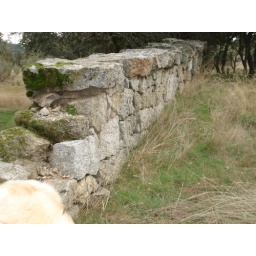
One of the many drystone walls near Valdemorilla just north of Madrid. Well built with heavy capstones, and through stones